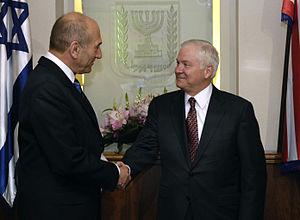
Le programme nucléaire israélien est officiellement destiné à la recherche atomique, bien que l’État d'Israël soit secrètement doté d'armes atomiques. L'État israélien refuse catégoriquement que ses installations nucléaires militaires soient contrôlées par l'agence internationale de l'énergie atomique, et l'AIEA a rejeté à plusieurs reprises la résolution de 18 pays appelant Israël à placer ses installations nucléaires sous sa supervision.